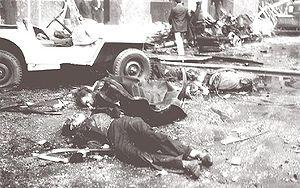
Juan Domingo Perón [ xwan doˈmiŋɡo peˈɾon] est un militaire, homme d'État et auteur argentin. Premier président de la nation argentine à être élu au suffrage universel, il fut le dernier à ce jour à avoir assumé la présidence à trois reprises, chaque fois à la suite d’élections démocratiques. Il est à l’origine du péronisme, qui est resté jusqu’à ce jour l’un des mouvements politiques populaires les plus importants dans l’histoire de l’Argentine.
1955 est une année commune commençant un samedi.